Hungary–Romania relations

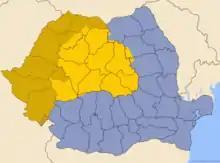
Map of Romania with "Transylvania proper" in bright yellow

In 1880, according to the official census, Transylvania had around 4 million inhabitants, of which 57.0% were Romanians, 25.9% Hungarians and 12.5% Germans. After the Unification of Wallachia and Moldavia in 1859, the newly formed Romanian Kingdom began to actively pursue the goal of incorporating Transylvania, which was deeply tied to the region's Romanian-majority population. This aspiration significantly influenced Romania's position during World War I. Initially neutral, Romania joined the Triple Entente in 1916, motivated by the promise of territorial gains, including Transylvania, as outlined in the secret Treaty of Bucharest signed that year. Although Romania's military campaign faced setbacks, including a temporary occupation by the Central Powers, the eventual collapse of Austria-Hungary in 1918 created the opportunity for the Union of Transylvania, Banat, Crișana and Maramureș with Romania, as proclaimed on 1 December 1918. This was met with resistance from Hungary, leading to the Hungarian–Romanian War of 1919. The newly proclaimed Hungarian Soviet Republic, led by Béla Kun, sought to reclaim territories lost during World War I. After a series of battles, the Romanian forces advanced deep into Hungary, eventually capturing Budapest in August 1919. This marked the end of the Hungarian Soviet Republic and solidified Romania's control over Transylvania.